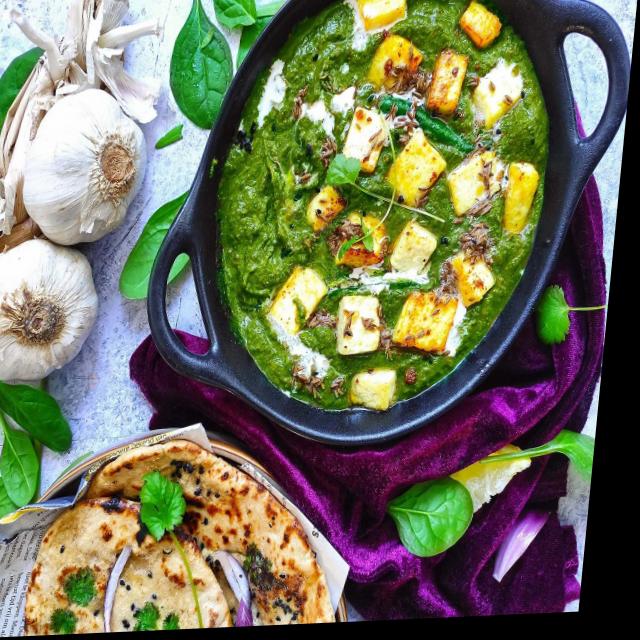
Dish: palak_paneer